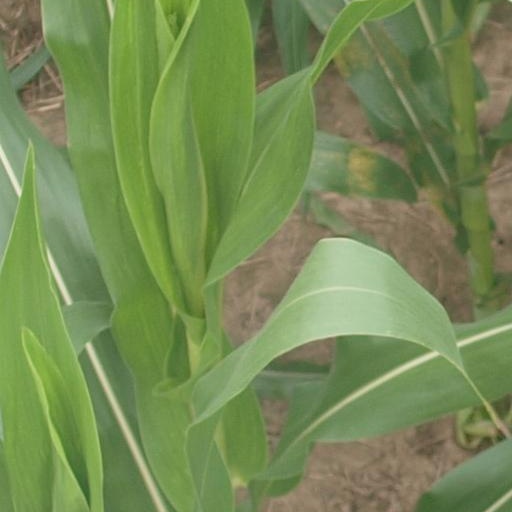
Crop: maize; corn